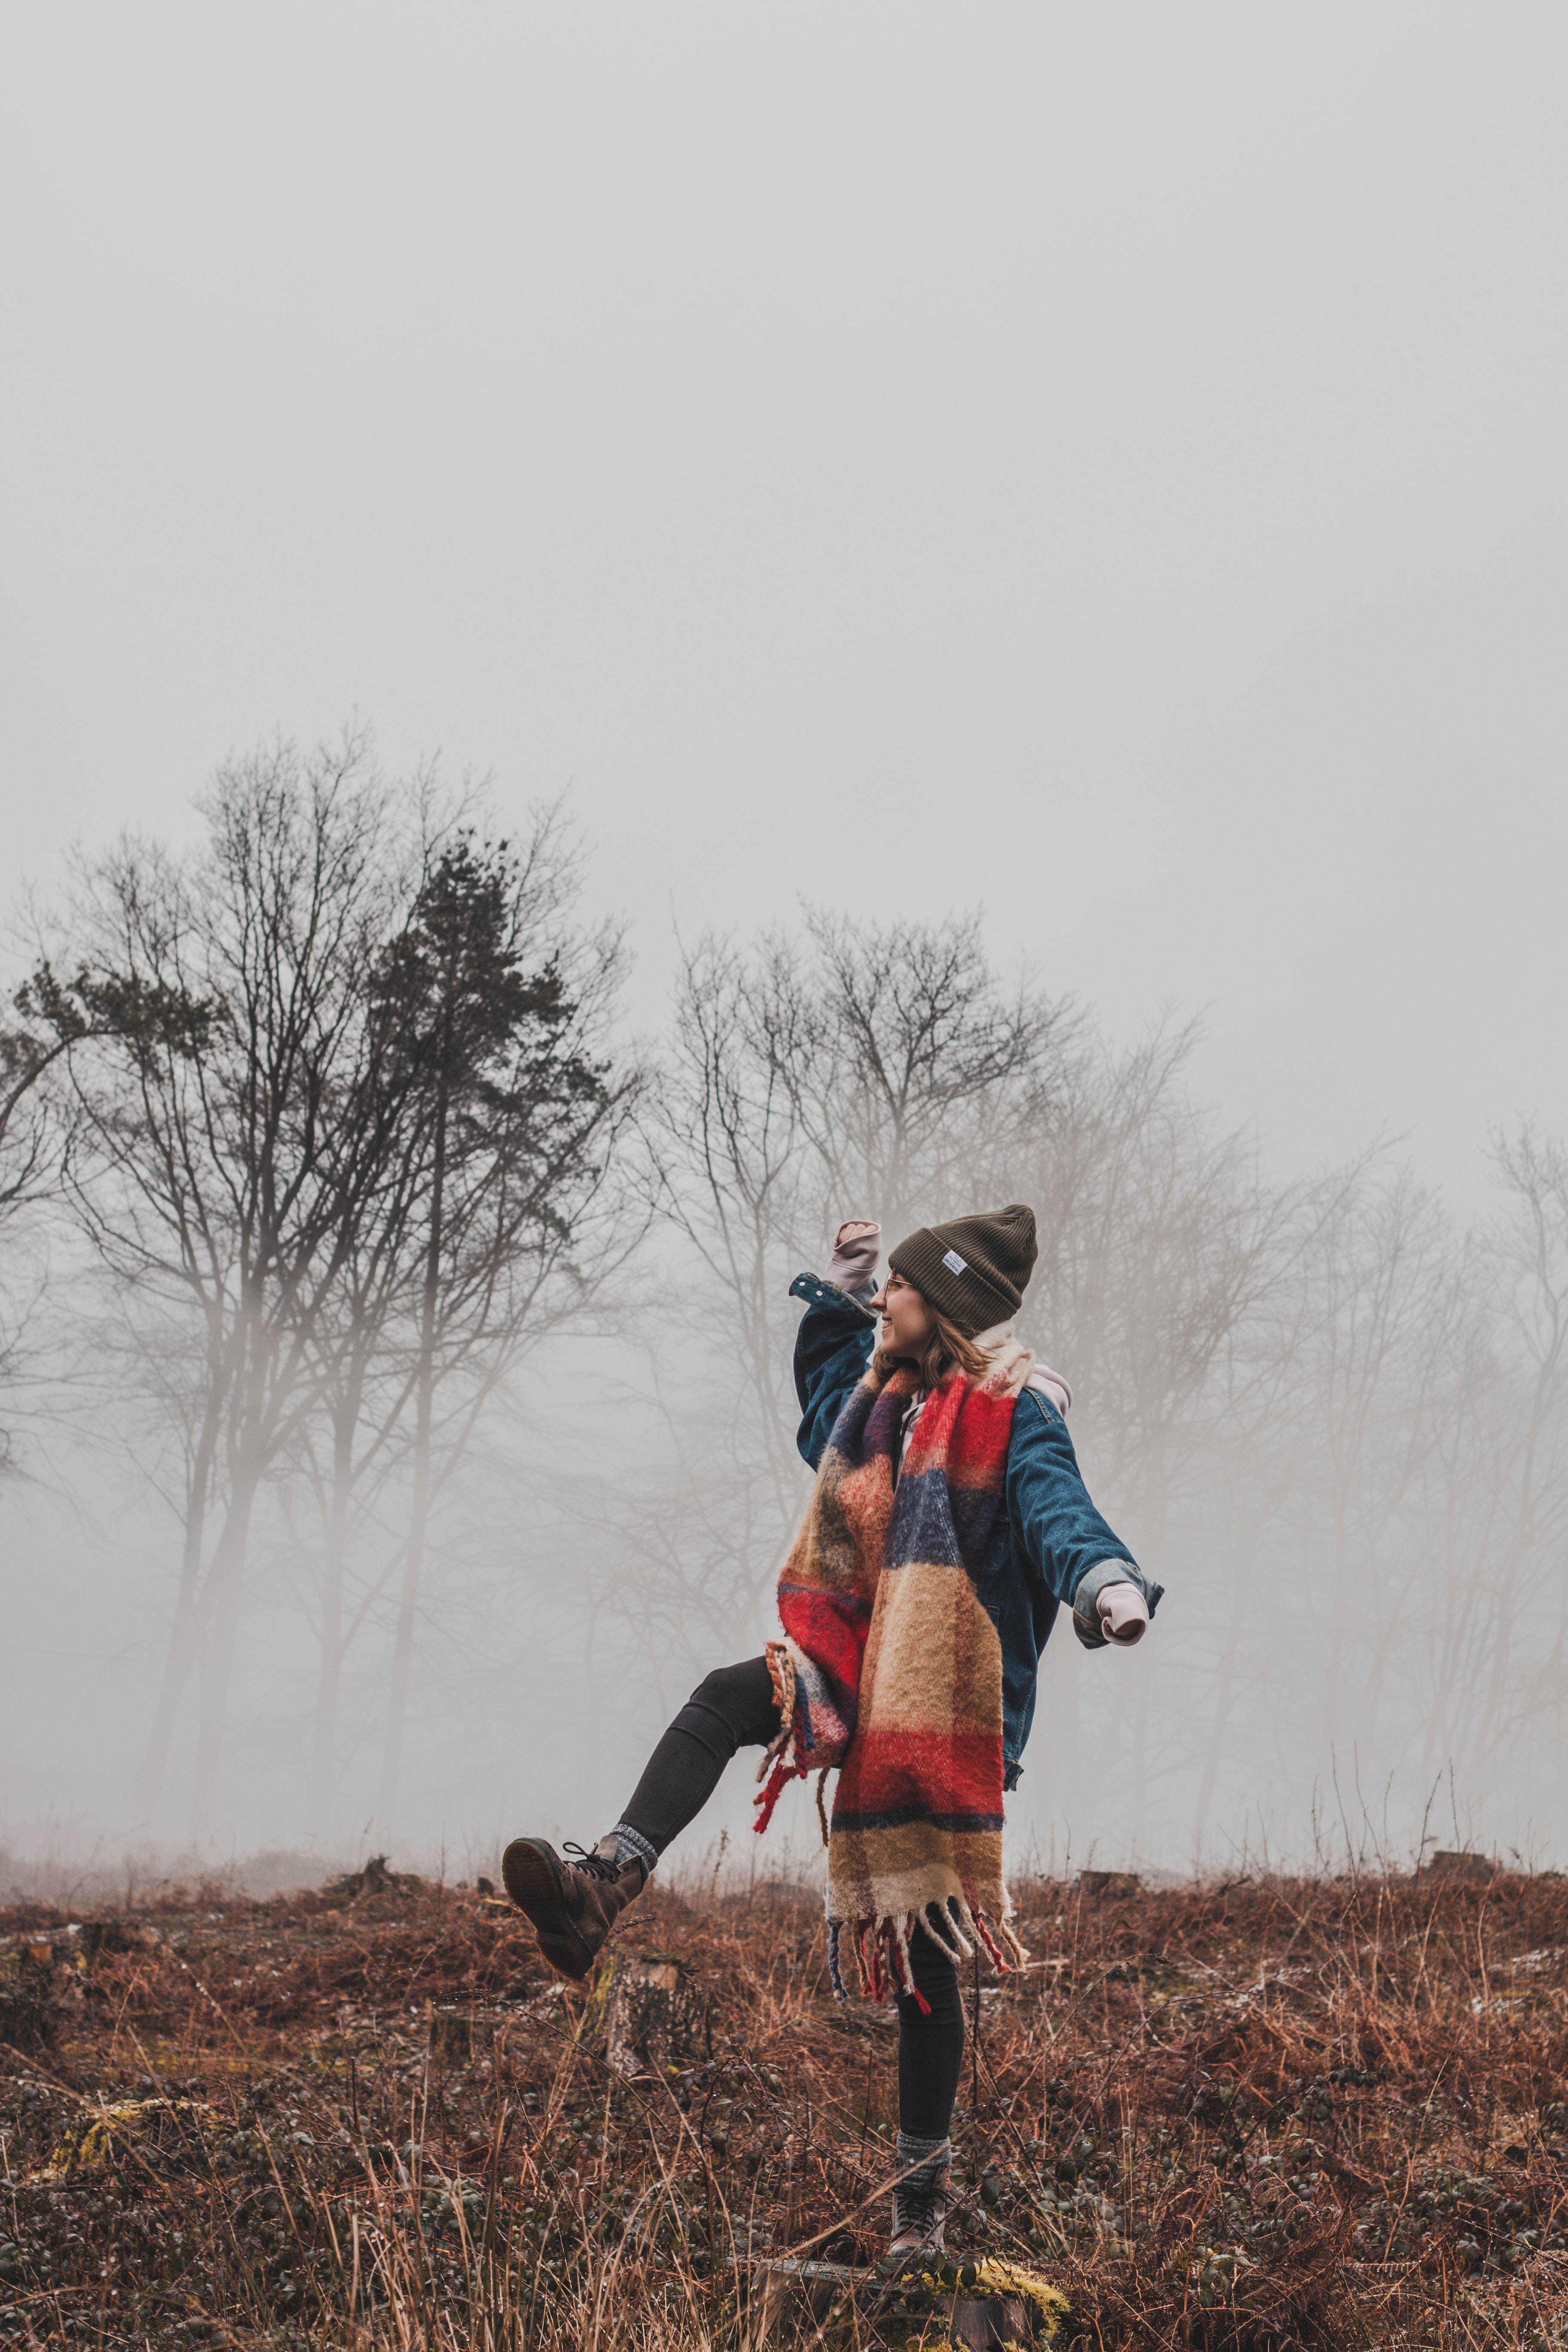
People in nature, atmospheric phenomenon, grassland, tree, sky, fun, grass family, adventure, photography, winter, child, recreation, fog, plant, hill, mountain, tourism, walking